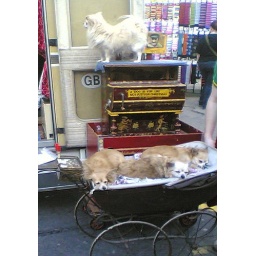
zoomed in dogs in portobello market